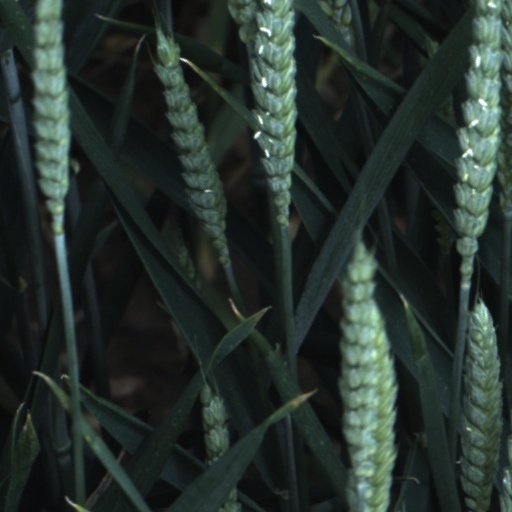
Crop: wheat